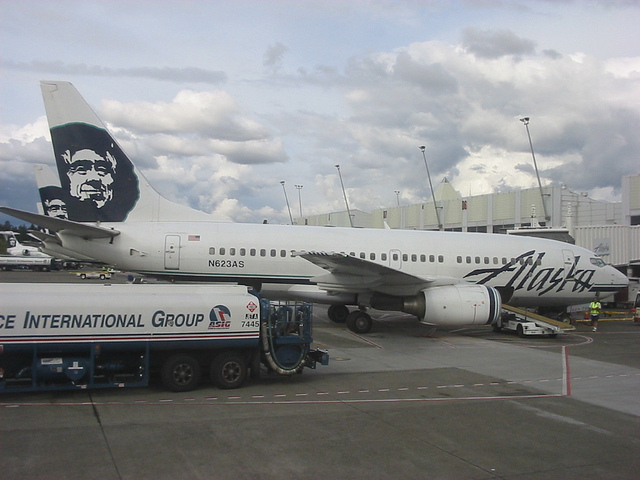
a truck sits next to a big plane

a black and white jet and a truck and buildings

A group of airplanes are parked at a runway and a truck is parked next to a plane.

A big airplane parked at the airport and a truck near it

A truck under an airplane on the tarmac.